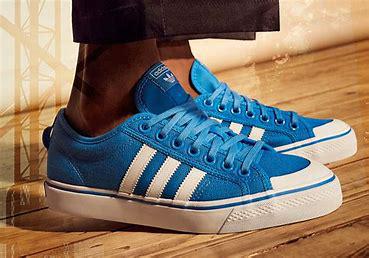
Brand: Adidas
Model: Nizza